Tank locomotive

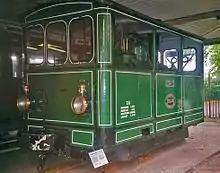
Steam tram locomotive of Geldersche Tramwegen, Netherlands

The contractor's locomotive was a small tank locomotive specially adapted for use by civil engineering contractor firms engaged in the building of railways. The locomotives would be used for hauling men, equipment and building materials over temporary railway networks built at the worksite that were frequently re-laid or taken up and moved elsewhere as building work progressed. Contractor's locomotives were usually saddle or well tank types (see above) but required several adaptations to make them suitable for their task. They were built to be as light as possible so they could run over the lightly built temporary rails and had deeply flanged wheels so they did not de-rail on the tracks which were often very uneven.